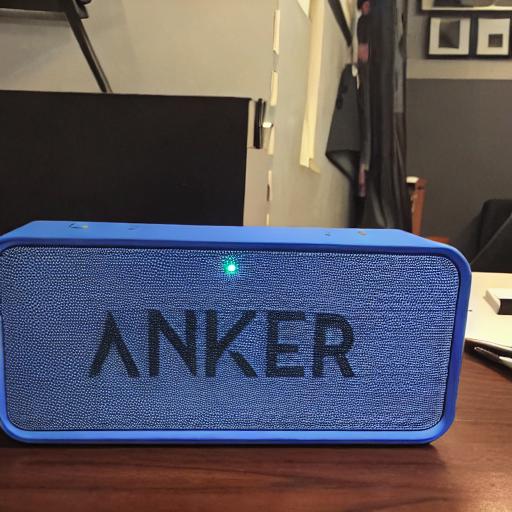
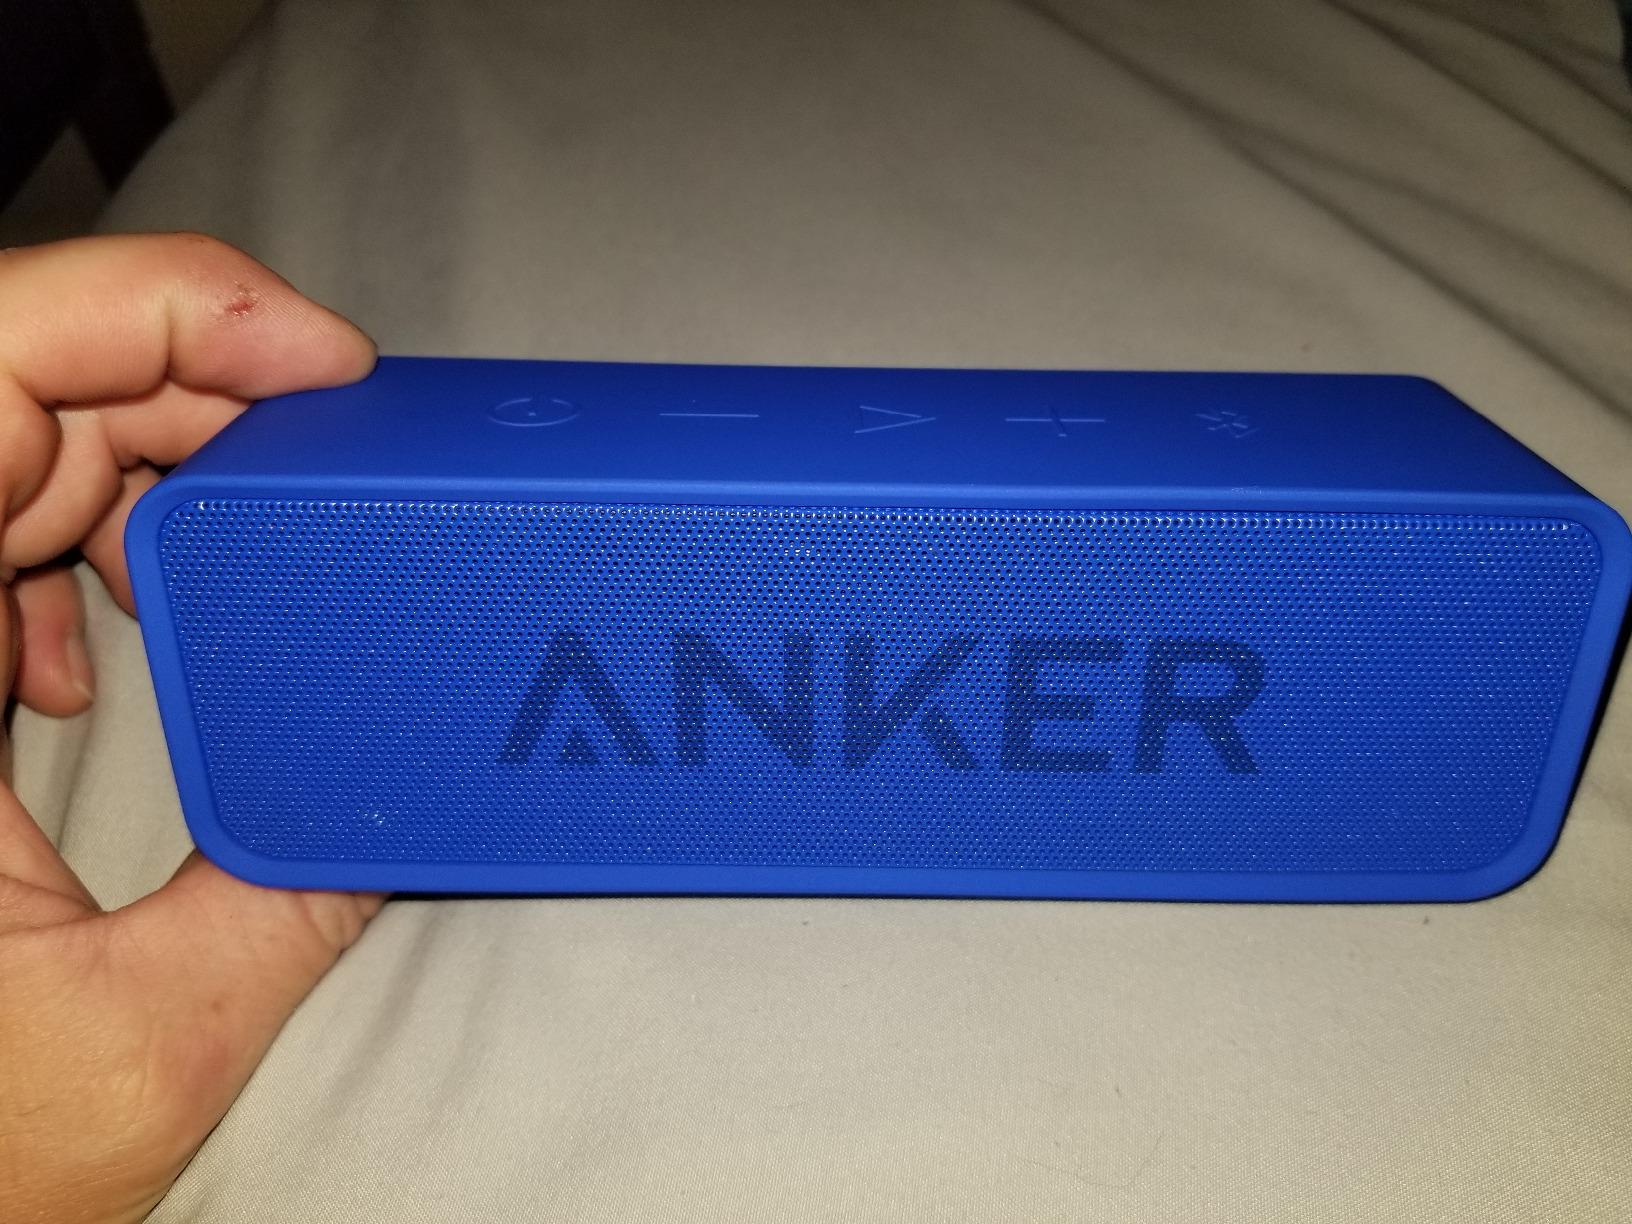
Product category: speaker
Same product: no